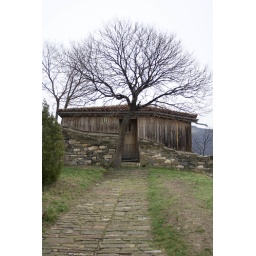
The wooden house and the tree in the fortress, Veliko Tarnovo